Guaratuba

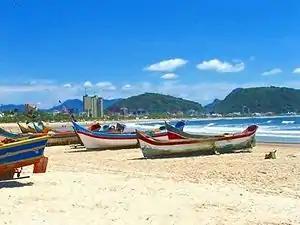
Beach of the Christ

The Hotel beach is initiated in the rocks of the Caieiras until the Hotel; its extension is in format of a half moon and follows to the Mount of the Christ.